German aircraft carrier I (1942)

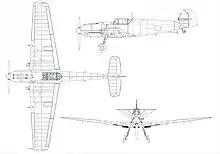
A Bf 109T-1, the type "I" would have carried

The carrier "I" was a conversion proposal for the transport ship "Europa". The ship was launched on 16 August 1928 and entered service on 19 March 1930 for the German Norddeutscher Lloyd shipping company. Starting in 1939, the ship was used as a floating barracks; the ship was requisitioned by the "Kriegsmarine" for use in the planned Operation Sea Lion, but the operation was abandoned when the "Luftwaffe" failed to achieve air superiority in the Battle of Britain.